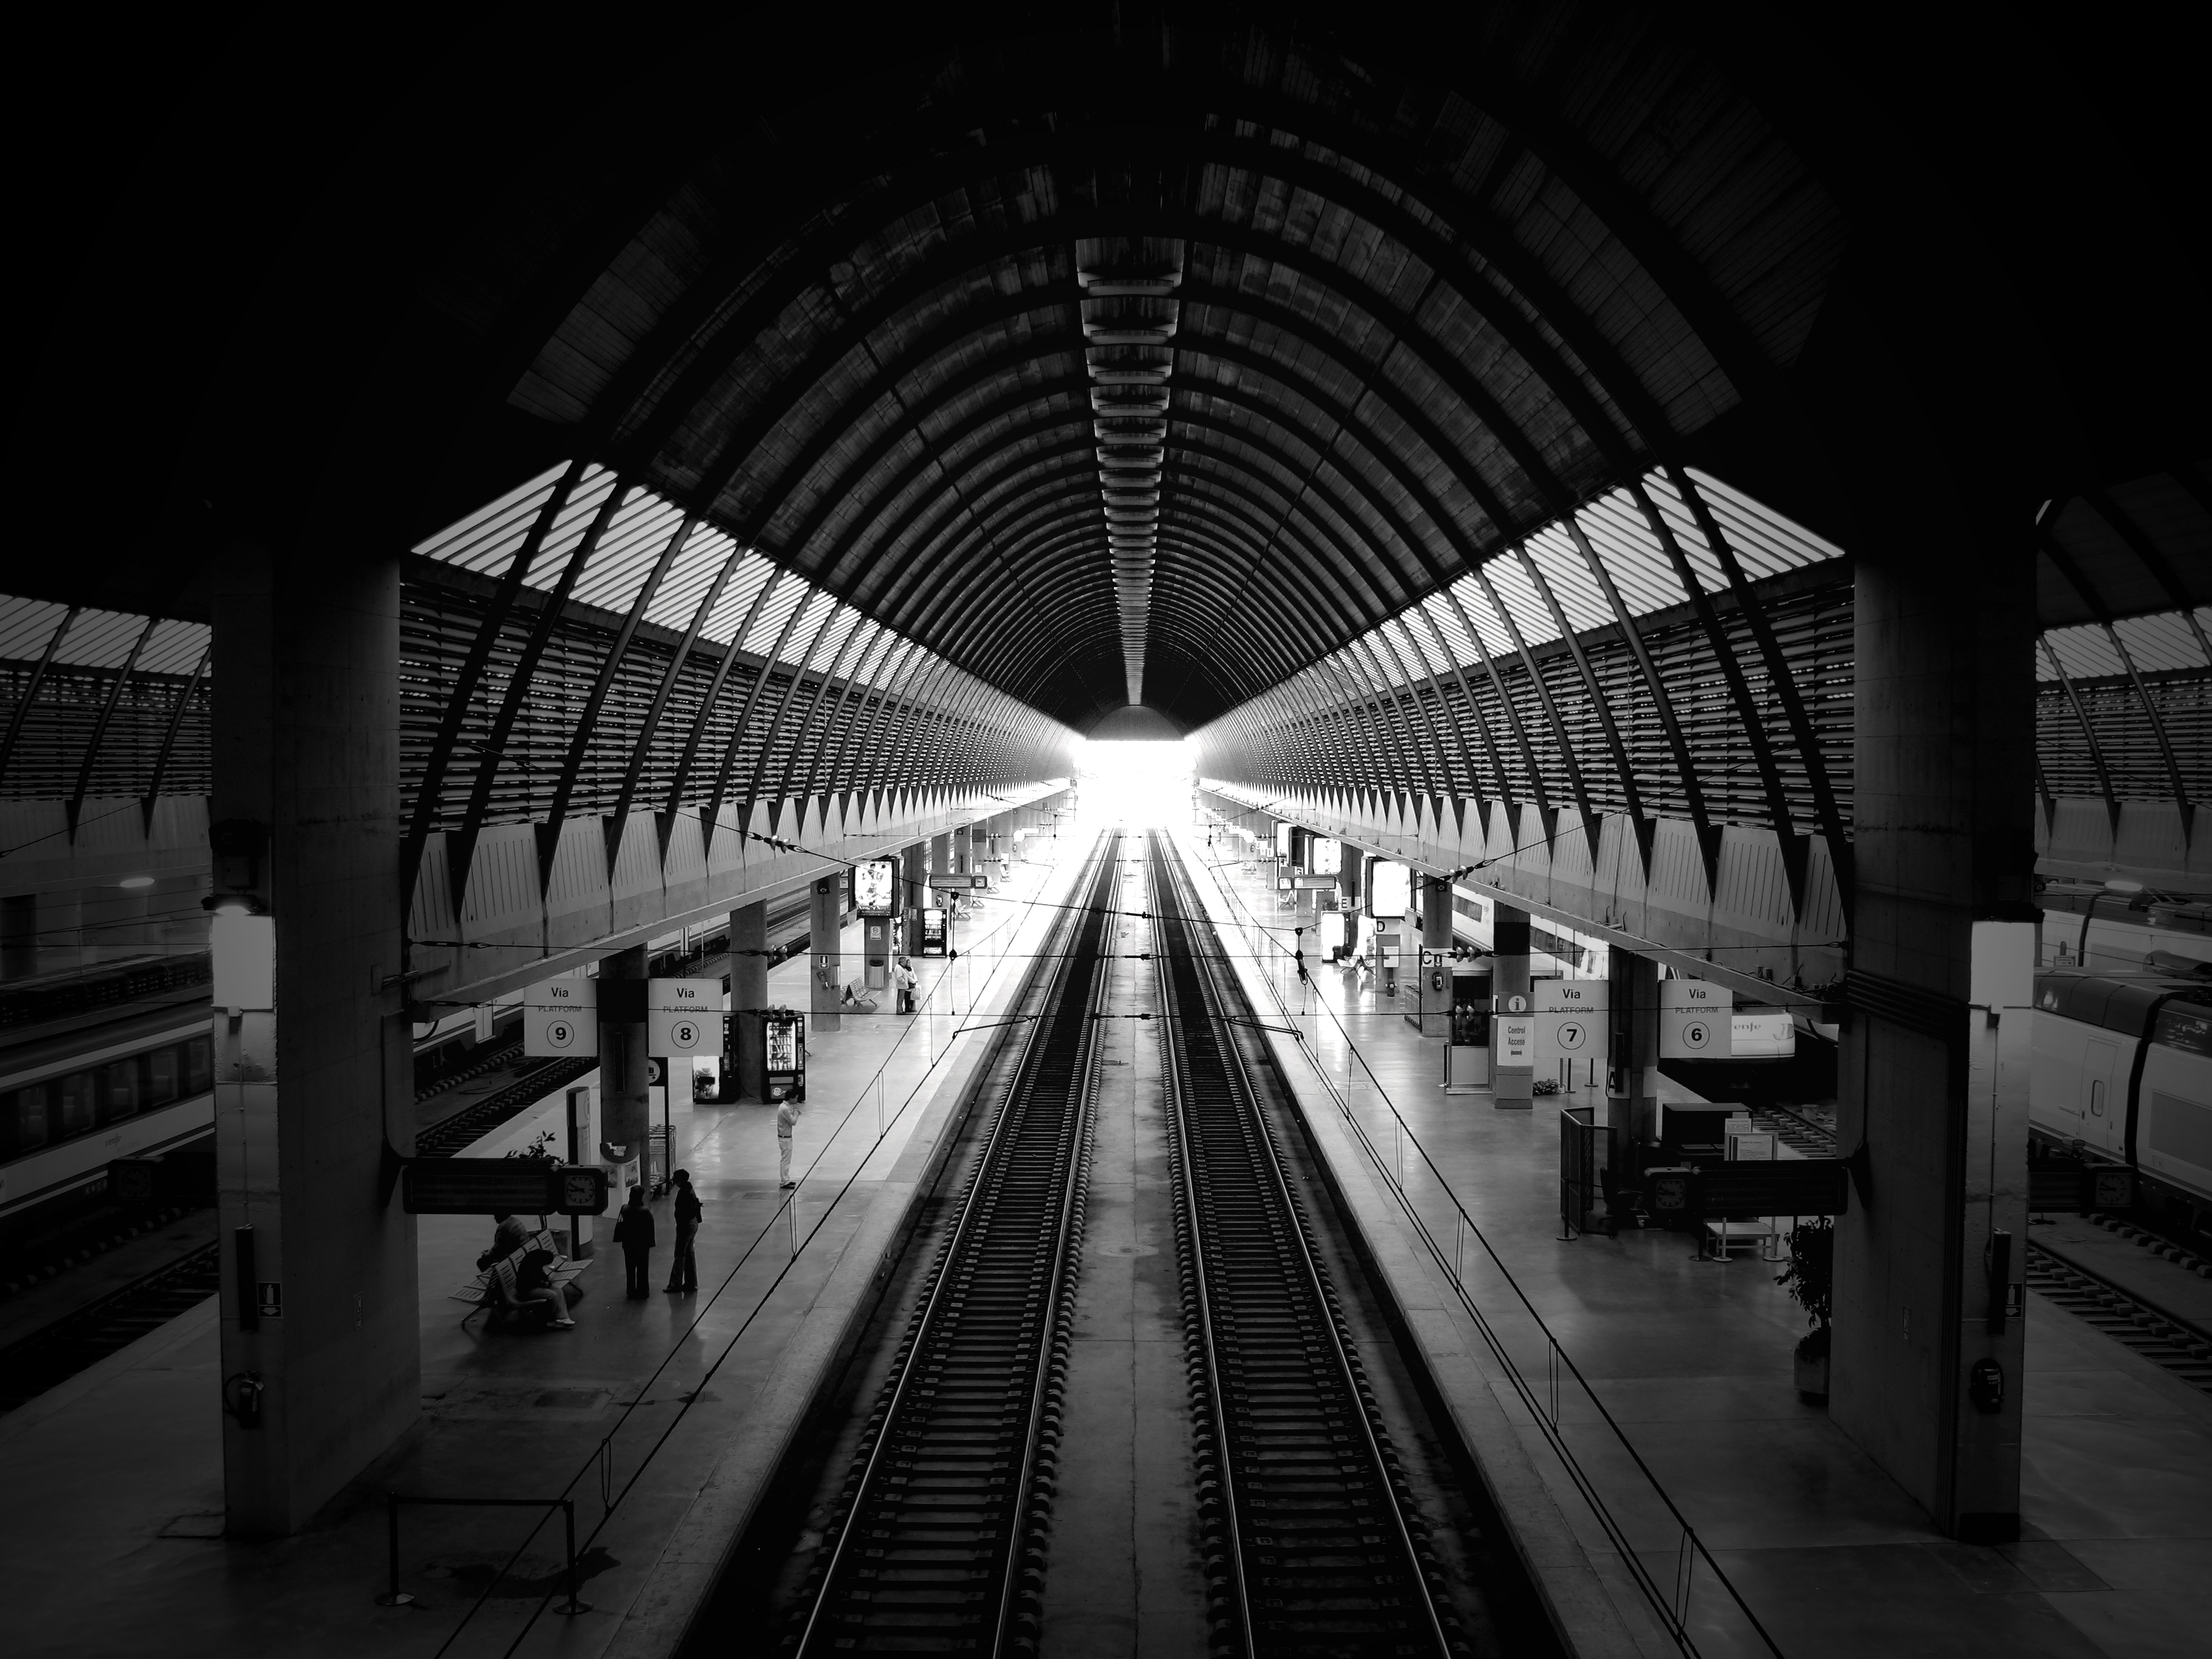
light, black and white, architecture, railway, railroad, white, night, photography, tunnel, transport, line, station, train station, darkness, black, monochrome, public transport, metro station, infrastructure, symmetry, shape, urban area, monochrome photography